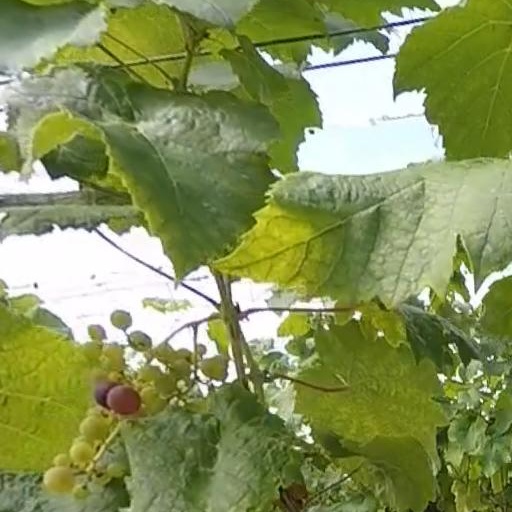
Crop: grape